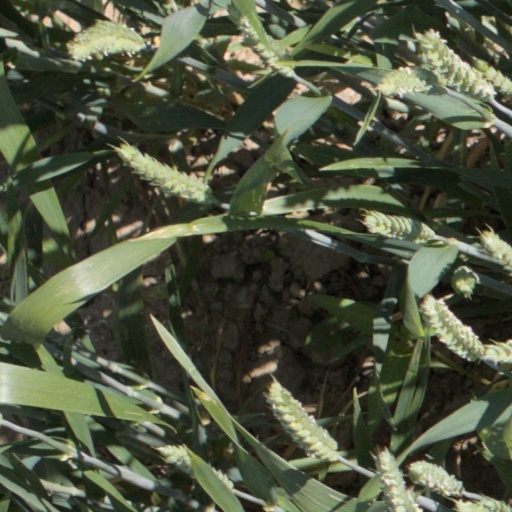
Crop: wheat